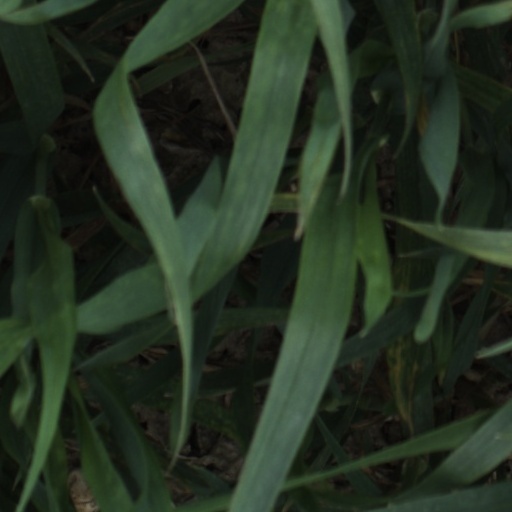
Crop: wheat